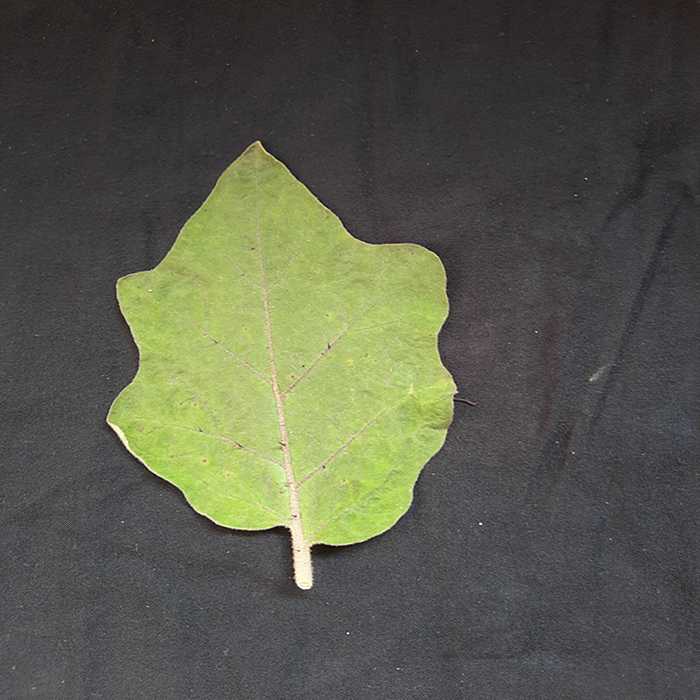
Plant: Eggplant
Label: Eggplant fresh leaf